Jewish Quarter (Jerusalem)

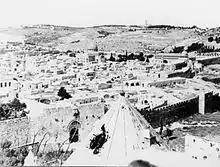
Jewish Quarter 1948

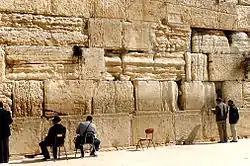
The Western Wall

Between 1910 and 1948, the number of Jews in Jerusalem rose from 45 to 100 thousand and within these totals the Old City's Jewish population fell from 16 to 2 thousand over the same period. According to Benny Morris, quoting a British diplomat, the nearly all-Orthodox community were "on good terms with their Arab neighbours", resented the Haganah presence, and "were loath to see their homes sacrificed to Zionist heroics". Before 1948, the quarter extended over 4 or 5 acres, and according to Rashid Khalidi, Jewish-owned property amounted to less than 20% of that.